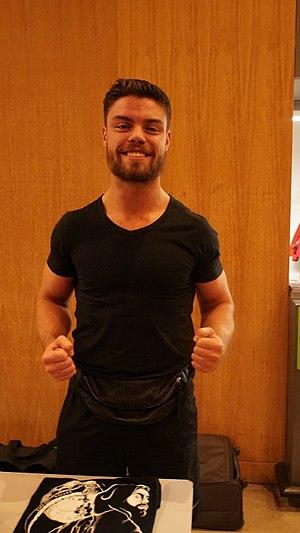
Cet article traite du personnel de la WWE et présente une liste des personnes employées et/ou sous contrat à la World Wrestling Entertainment, société spécialisée dans l'industrie du catch, et de celles qui se trouvent dans le territoire de développement : Raw, SmackDown, NXT, NXT UK et 205 Live.
Jordan Devlin, est un catcheur irlandais. Il travaille actuellement pour la World Wrestling Entertainment dans la division britannique NXT UK, où il est l’actuel champion poids lourd-légers de NXT. Il travaille également dans diverses fédérations indépendantes en Europe. Il est actuellement champions du monde par équipes de la Progress Wrestling avec Scotty Davis.
Le NXT Cruiserweight Championship est un championnat de catch utilisé par la World Wrestling Entertainment et destiné aux catcheurs de moins de 205 lb. Il est défendu dans les divisions 205 Live, NXT et NXT UK, et est actuellement détenu par Jordan Devlin.